Edmund Halswell

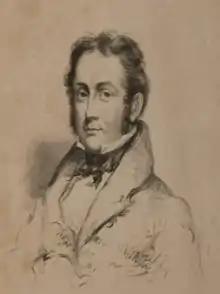
sketch of Halswell

Edmund Storr Halswell (28 February 1790 – 1 January 1874), born Edmund Storr Haswell, was an English barrister. He came to New Zealand on behalf of the New Zealand Company and lived there from March 1841 to April 1845, and held some official positions, including commissioner of native reserves and judge. After he had returned to England, he became a member of the Canterbury Association and was one of just two people in England at the time who had actually seen the Canterbury Plains. Some landmarks are named after him, including the Christchurch suburb of Halswell and Point Halswell in Wellington Harbour.